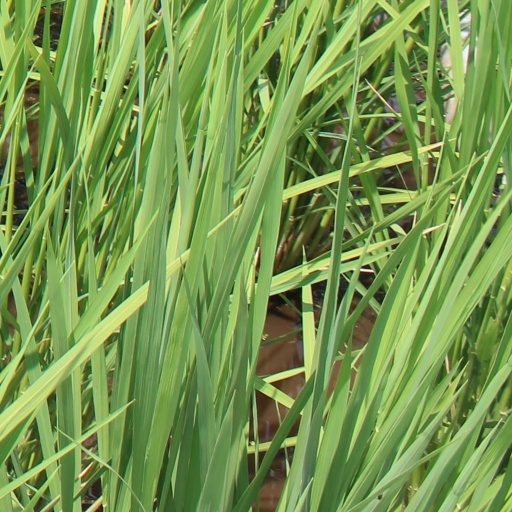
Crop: rice